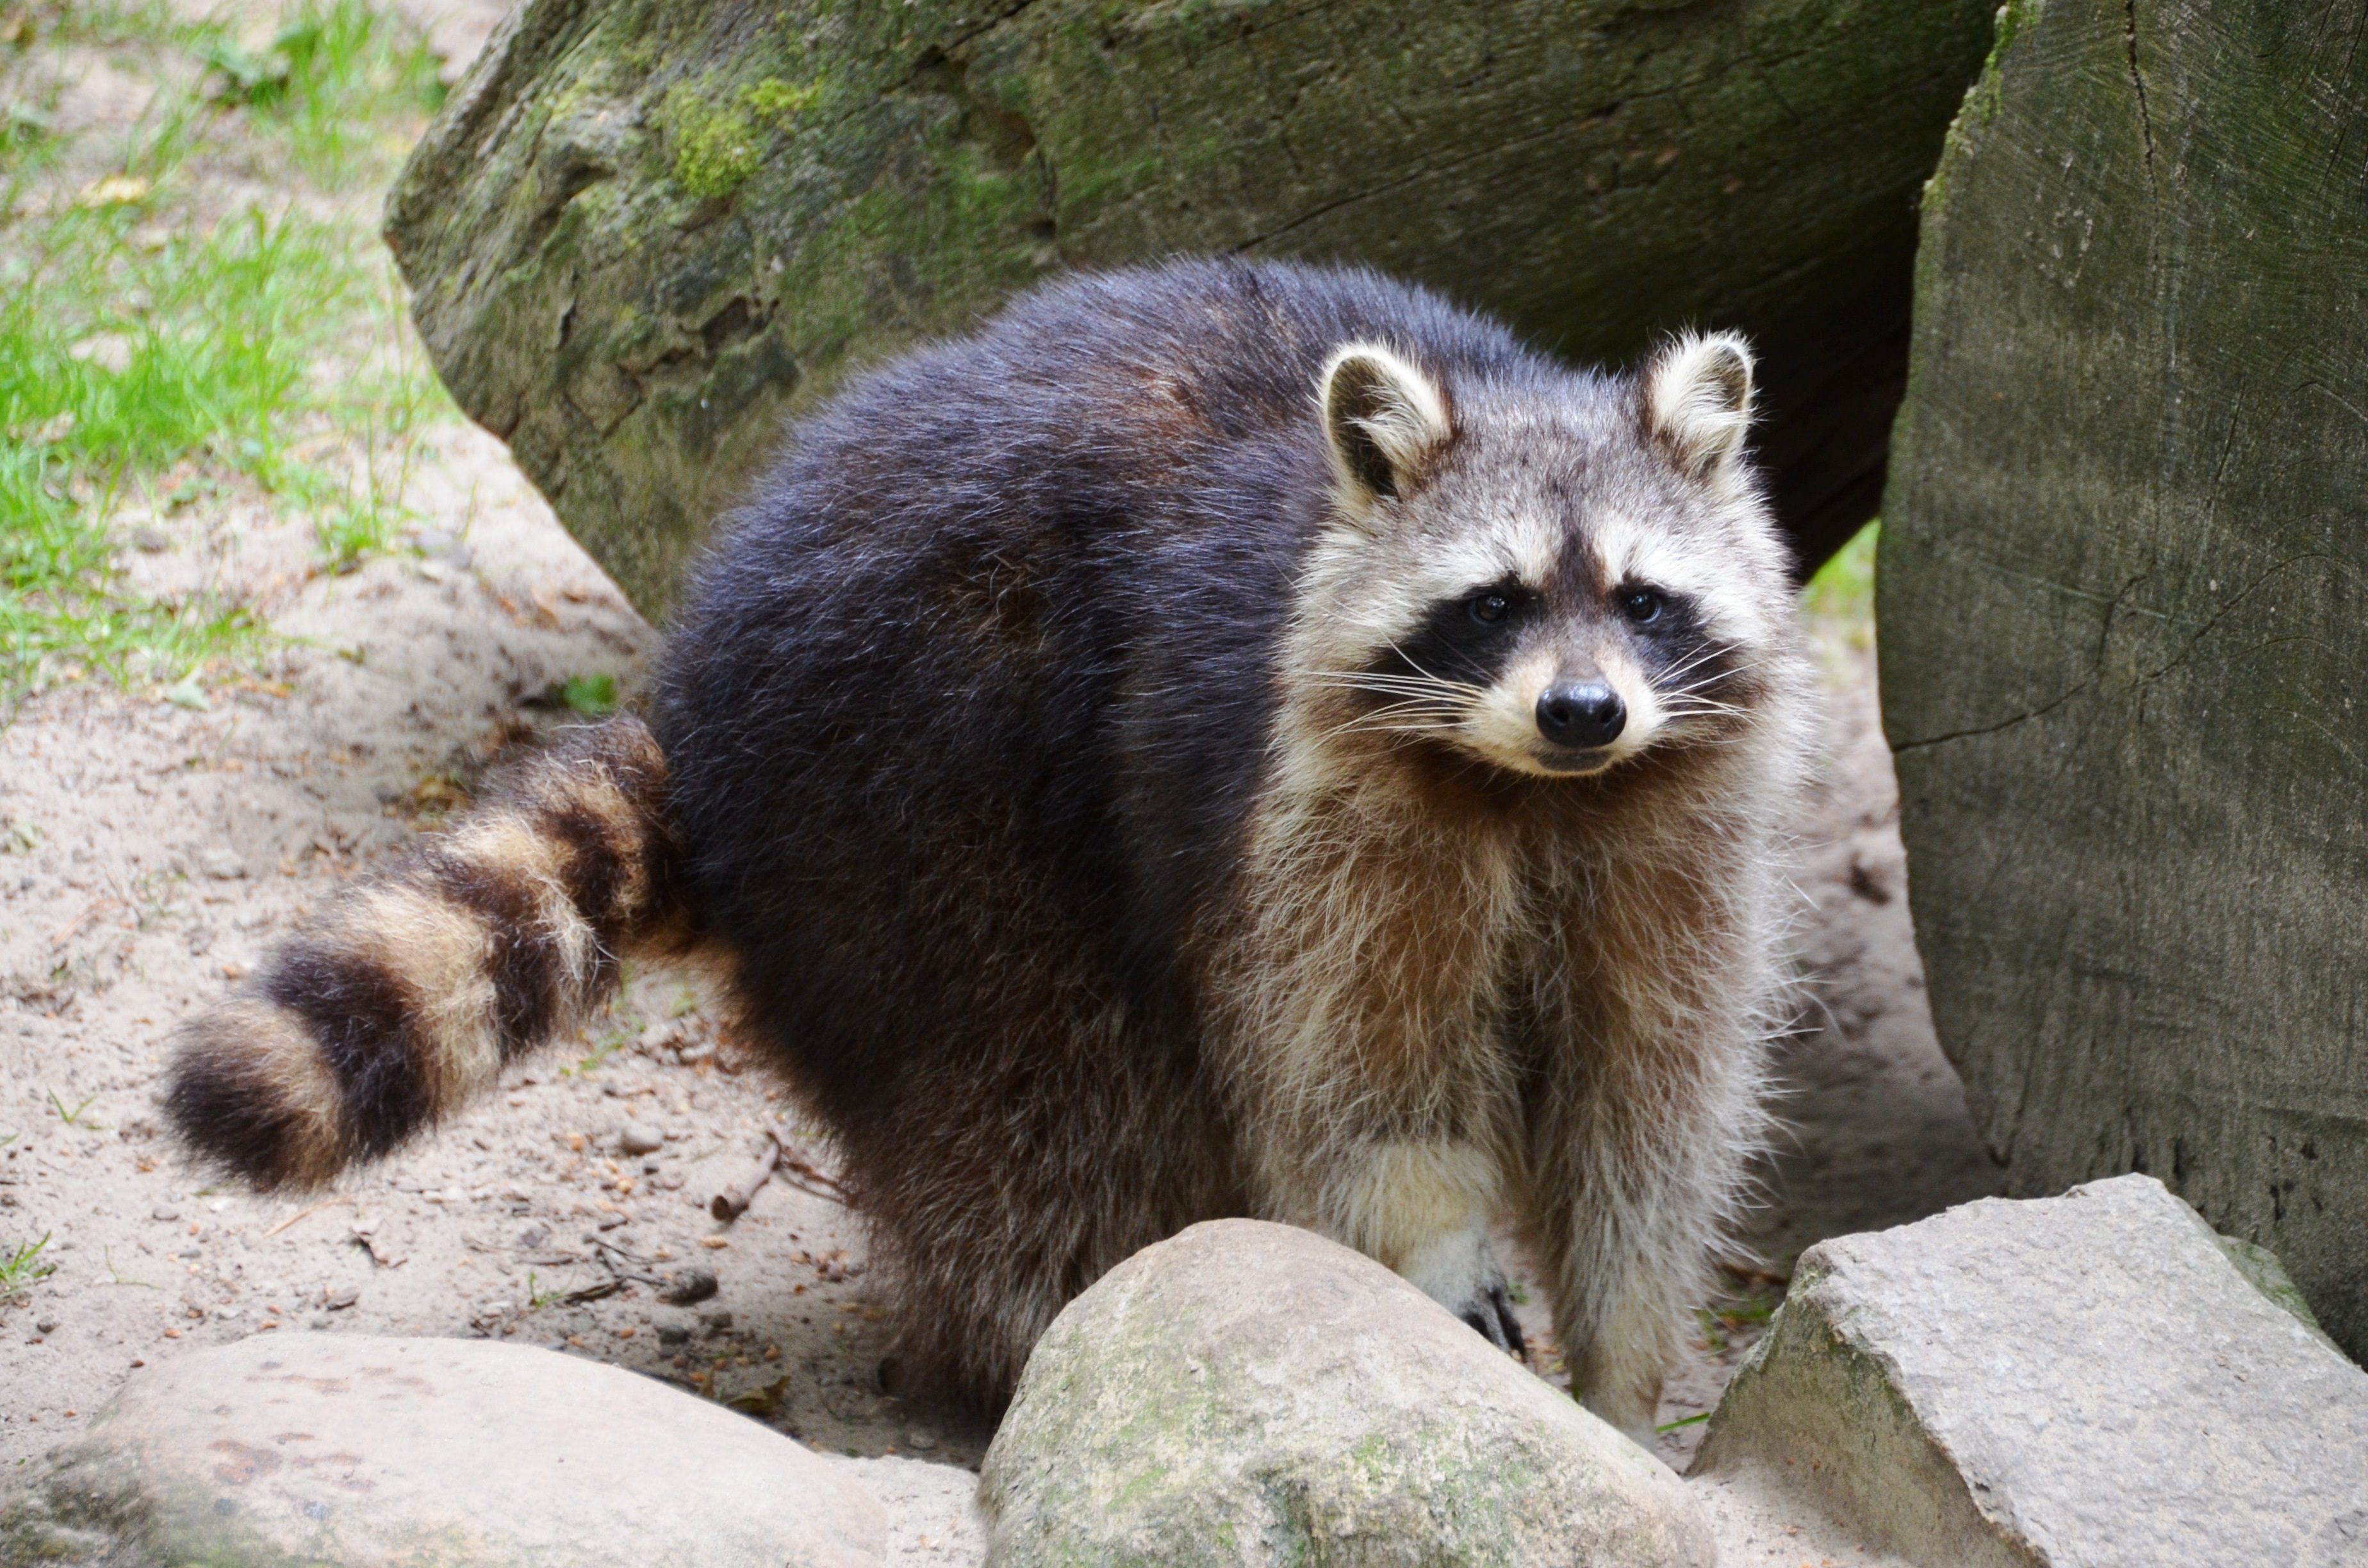
wildlife, zoo, mammal, fauna, raccoon, vertebrate, g strow, procyon, procyonidae, polecat, viverridae, eco park